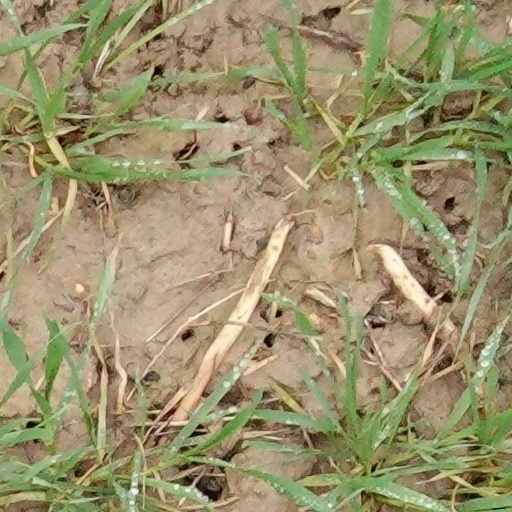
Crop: wheat